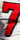
Number: 7